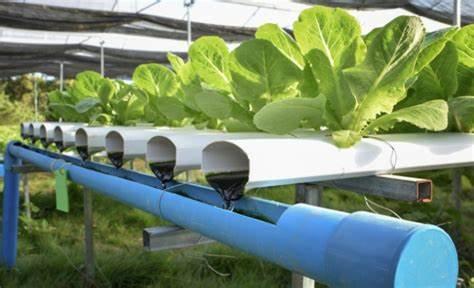
Ulimaji wa kisasa wa mboga za majani usiotumia udongo bali mimea huchipua kutoka katika matundu ya mabomba marefu ya rangi nyeupe, ndani yake kukiwa na maji yenye dawa pamoja na virutubisho vinavyosaidia mimea hiyo kukua.